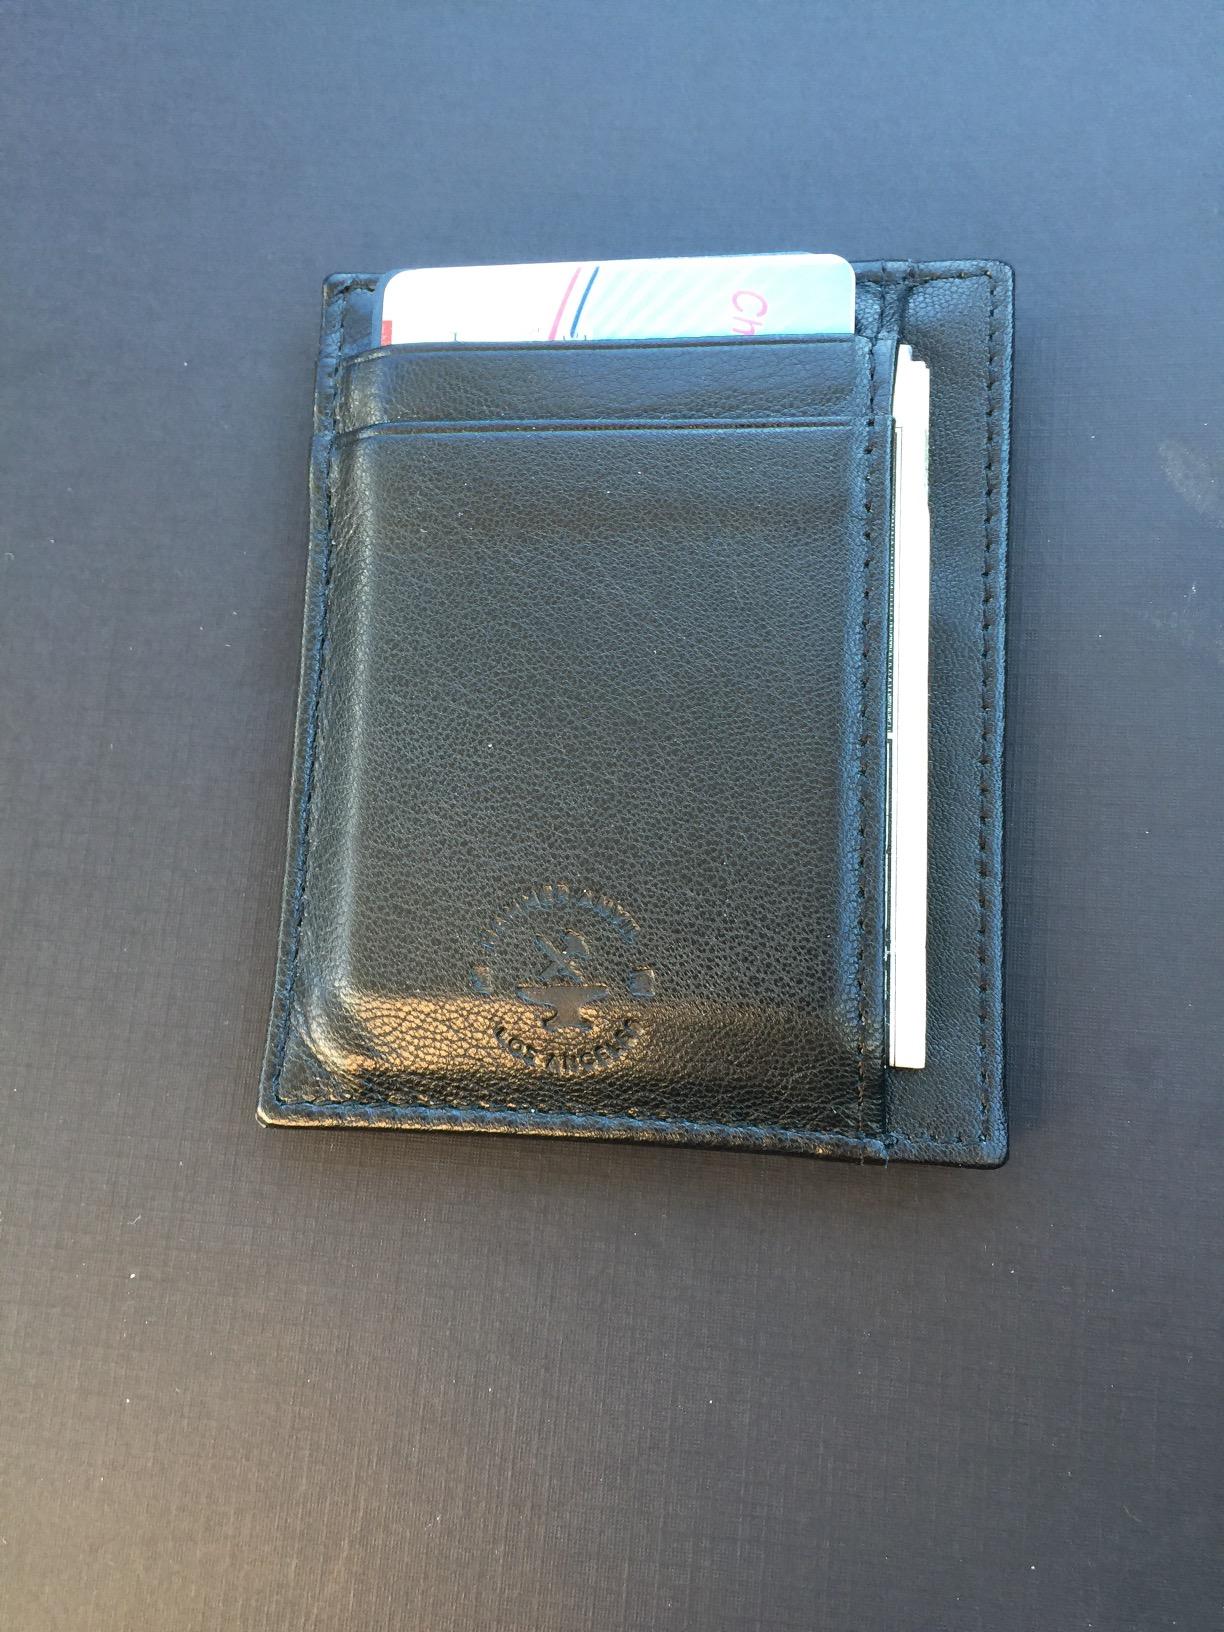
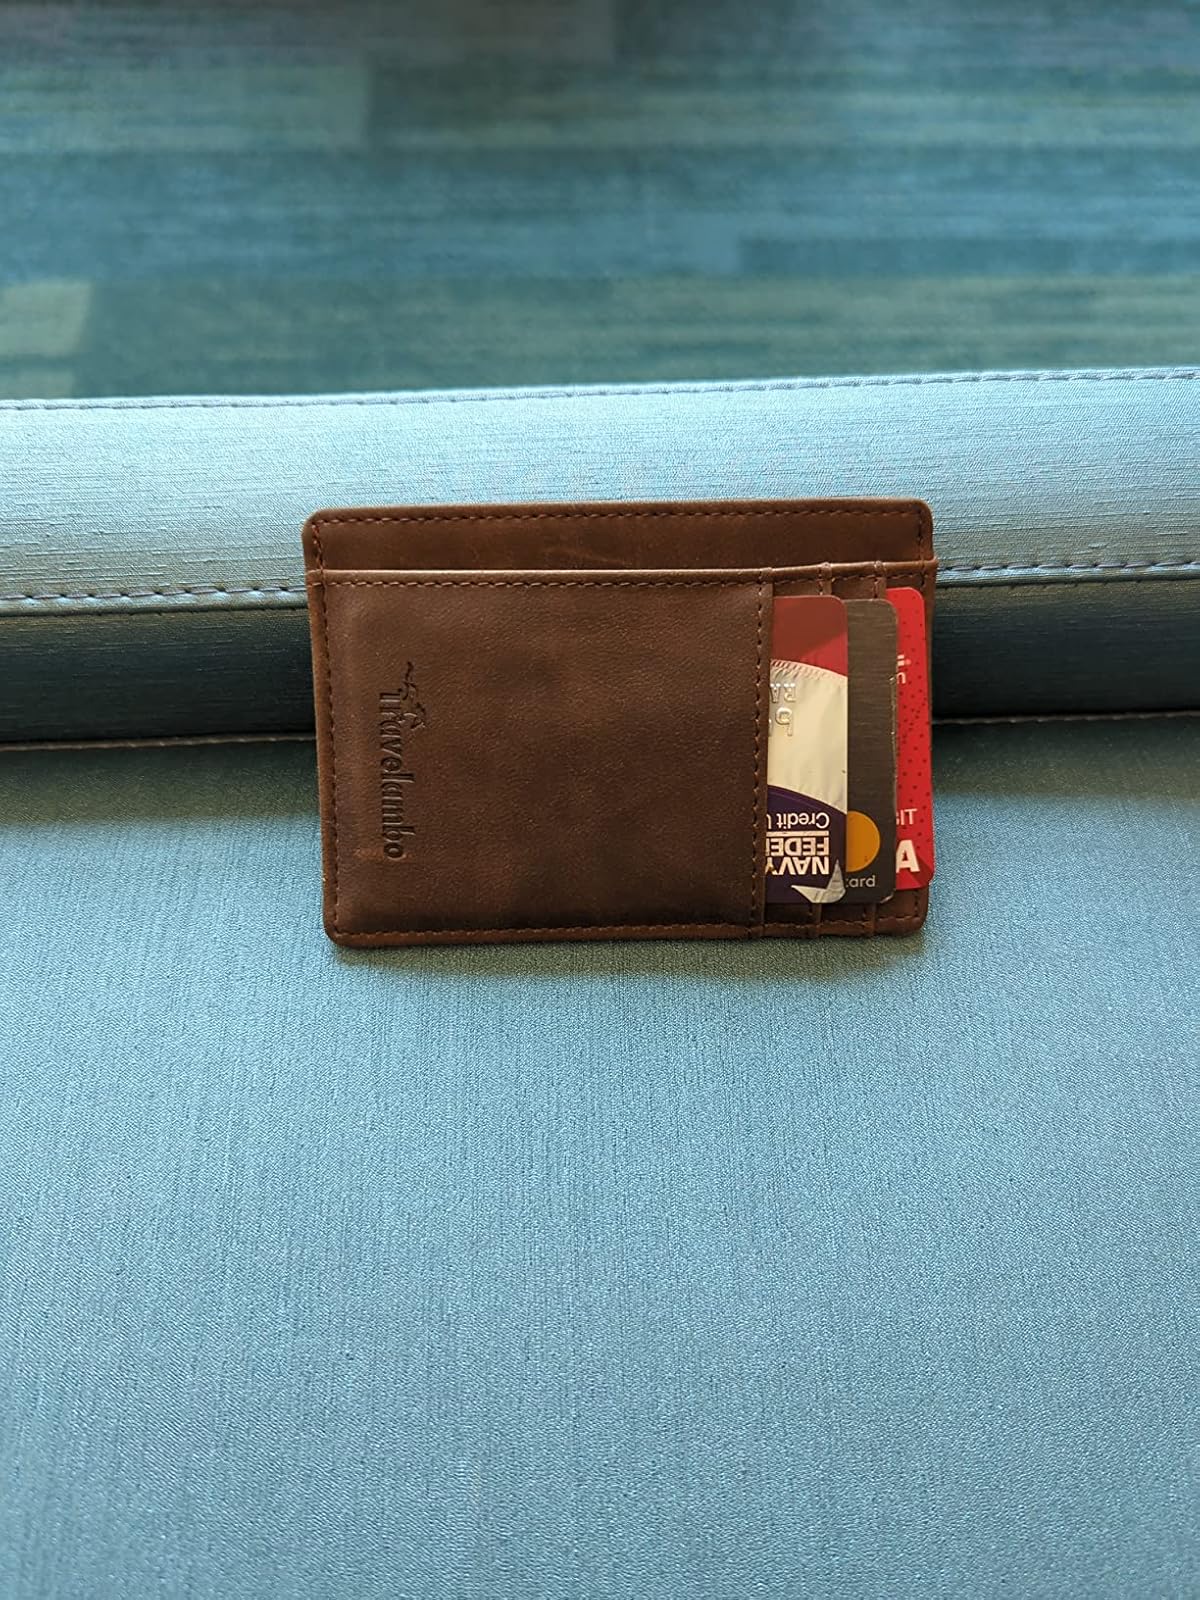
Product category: accessories_wallet
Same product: no